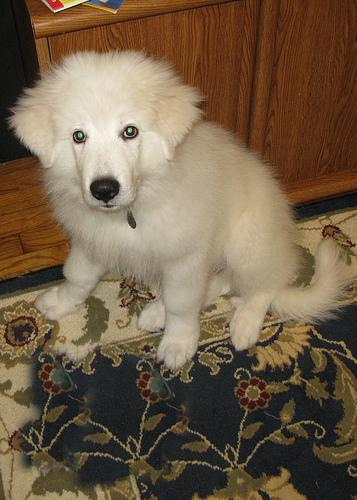
Breed: great pyrenees